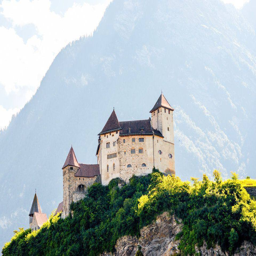
Burg Gutenberg